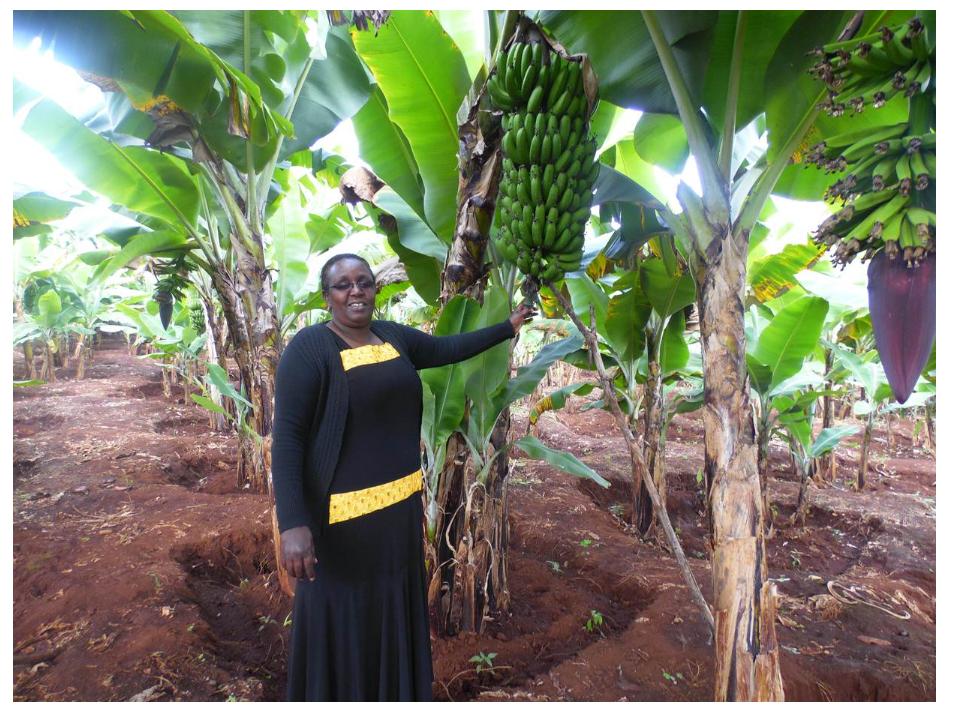
Mkulima yupo shambani akikagua zao lake la kibiashara ambalo ni ndizi. Ndizi hizo huweza kukomaa na kuandaliwa, kwa ajili ya kupelekwa masokoni na kuuzwa kwa watu mbalimbali.